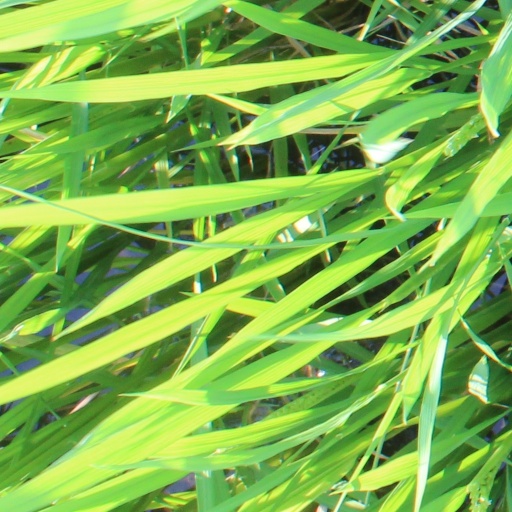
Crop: rice